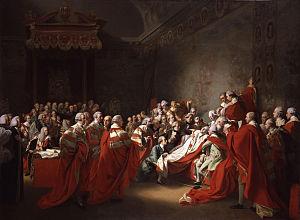
George Bussy Villiers, 4ᵉ comte de Jersey, PC était un noble, pair, politicien et courtisan anglais à la cour de George III.
John Waldegrave, 3ᵉ comte Waldegrave est un homme politique et militaire britannique.
William Pitt l'Ancien, 1ᵉʳ comte de Chatham, est un homme d'État whig britannique qui s'est démarqué en tant que ministre de la Guerre de Grande-Bretagne pendant la guerre de Sept Ans. Il mène ensuite la politique du pays au poste de Lord du sceau privé de 1766 à 1768. Il est ainsi surnommé pour le distinguer de son fils, William Pitt le Jeune, qui fut Premier ministre de 1783 à 1801 et de 1804 à sa mort en 1806. Il était également surnommé The Great Commoner du fait de sa longue réticence à accepter un titre jusqu'en 1766.
Le lieutenant-colonel Thomas Howard, 3ᵉ comte d'Effingham, PC, appelé Lord Howard jusqu'en 1763, était un noble et un officier de l'armée britannique, fils de Thomas Howard et de son épouse. Elizabeth.